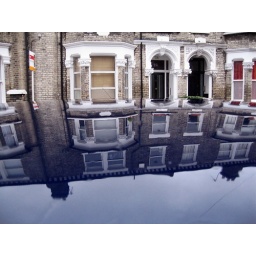
Reflection in a car roof